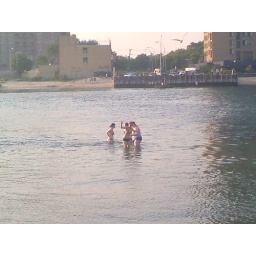
Girls swimming in our river by the house